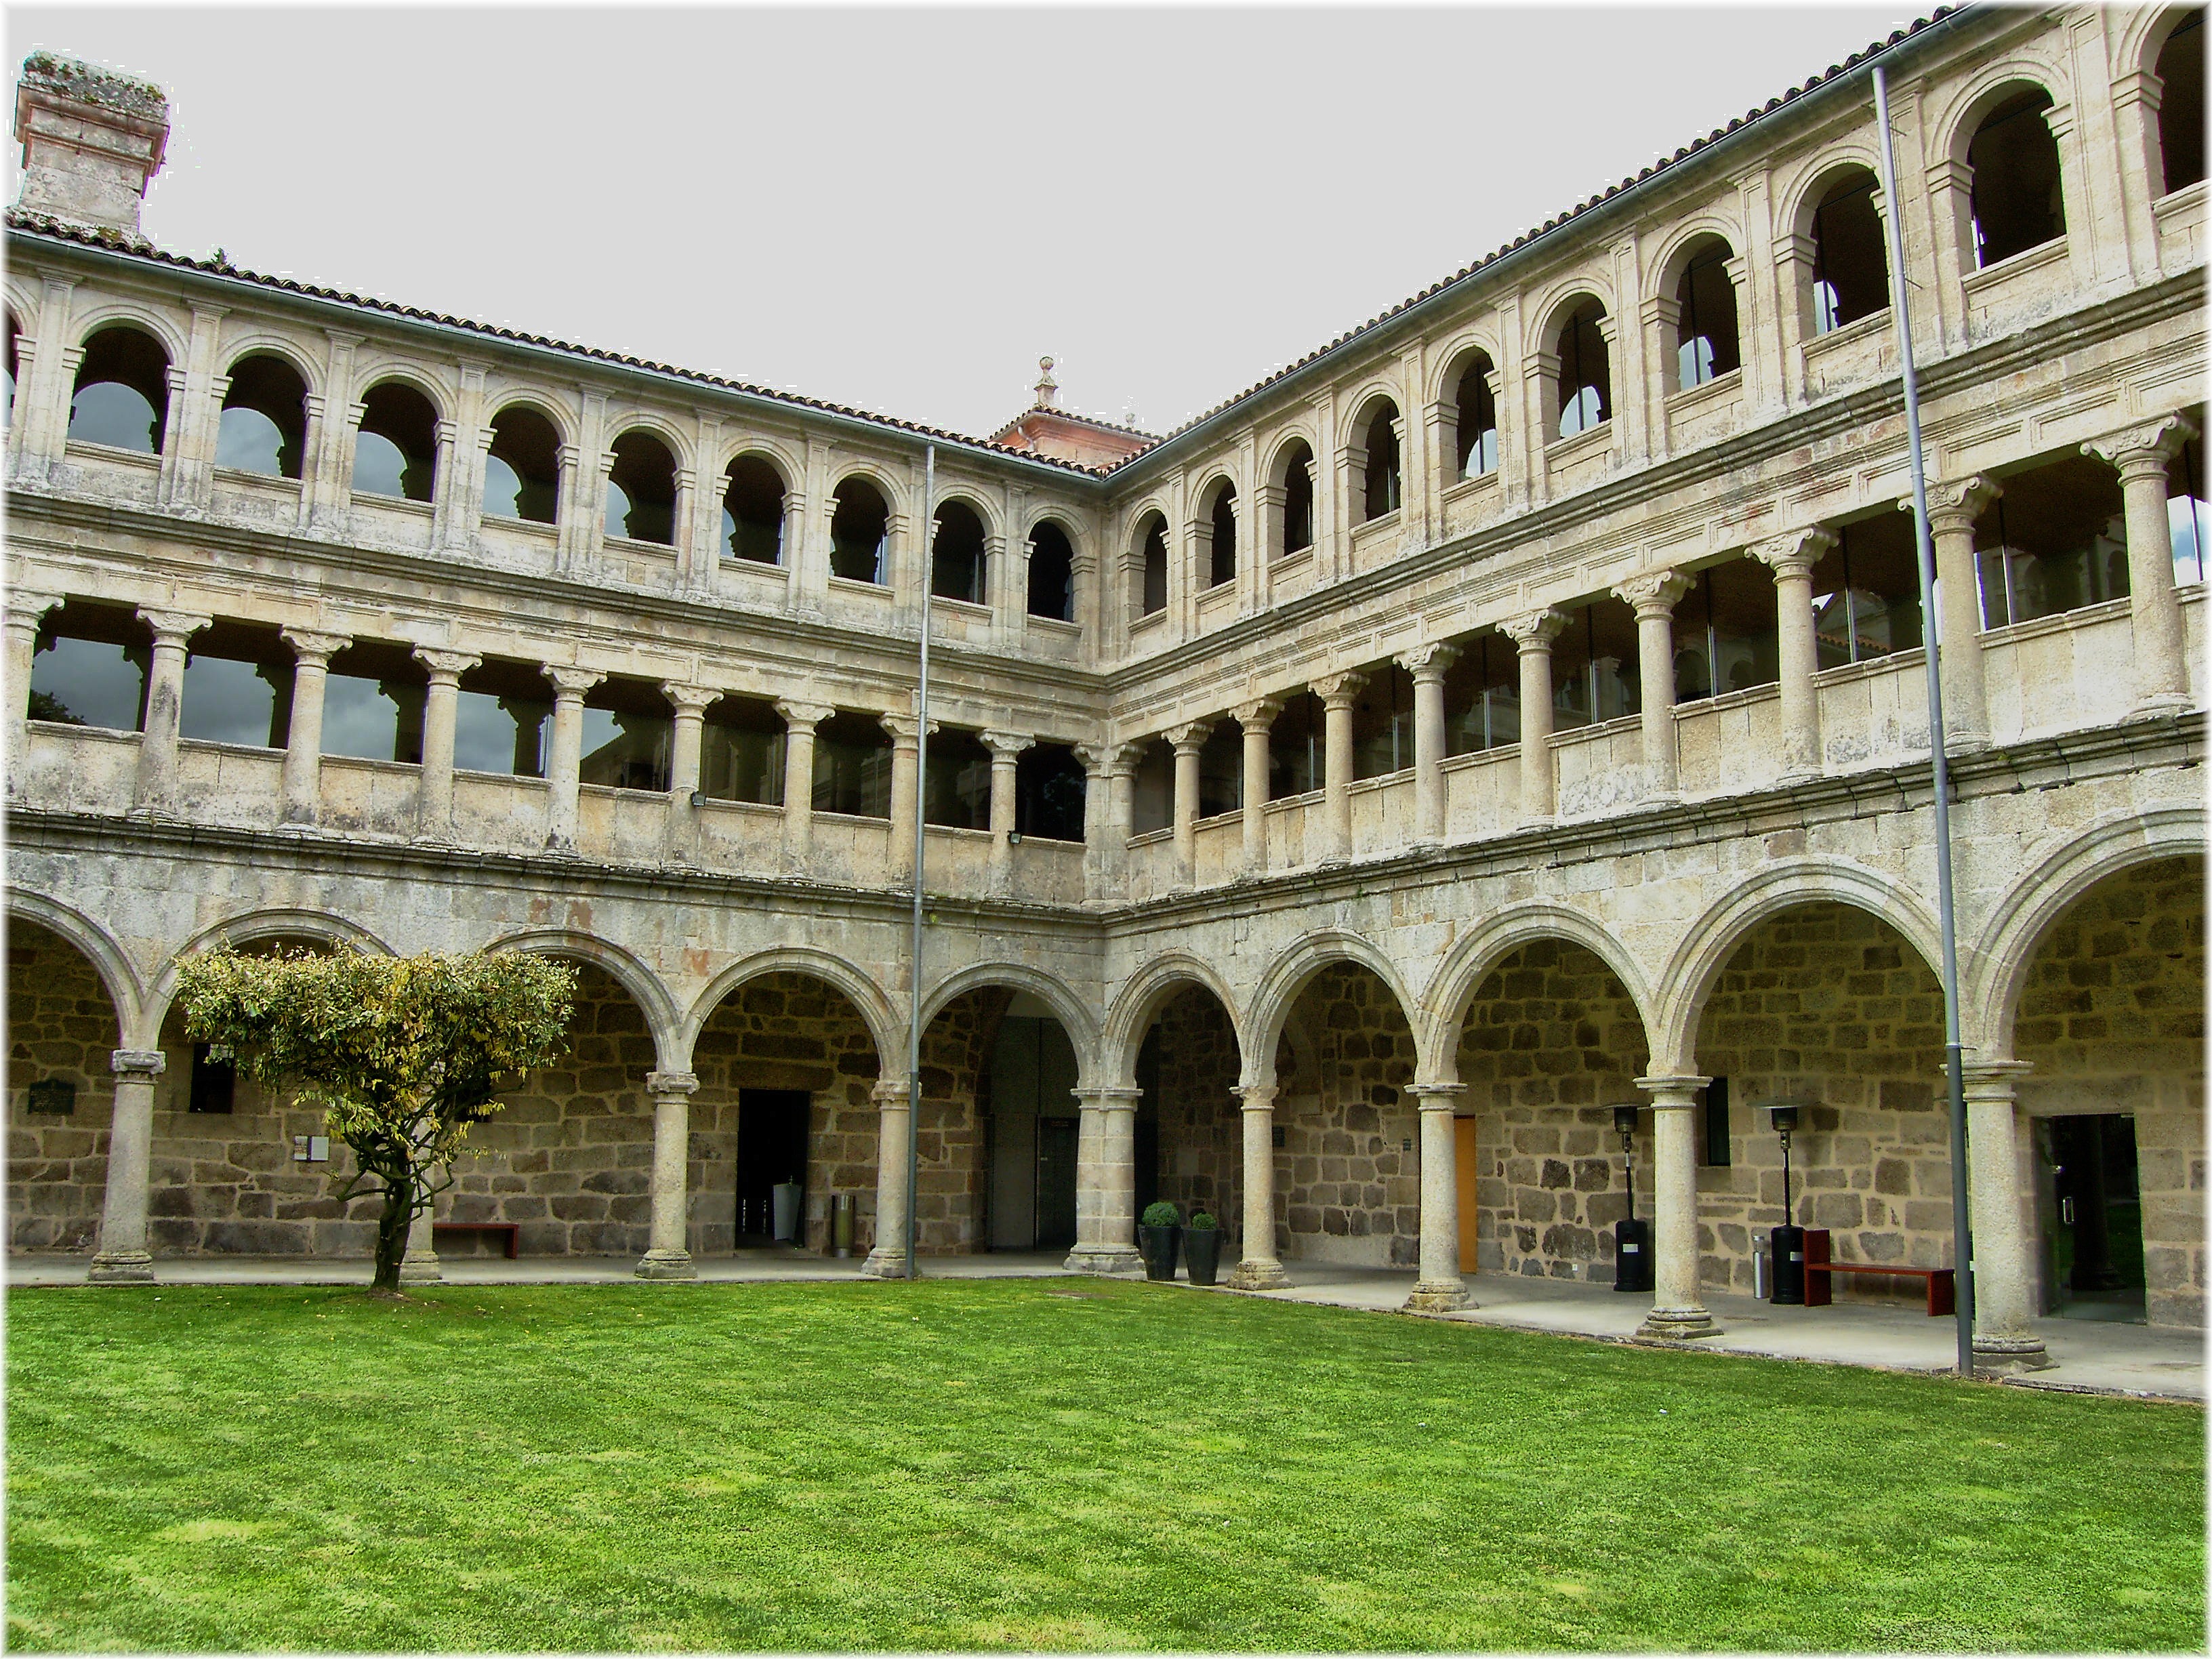
architecture, structure, building, palace, stone, europe, arch, landmark, facade, spain, espagne, europa, galicia, piedra, espanha, arcade, tourist attraction, estate, pedra, espana, ribeirasacra, galiza, galice, iglesias, igrexas, mosteiros, monasterios, provinciaourense, stately home, classical architecture, ancient history, ancient roman architecture